It Came from the Nightosphere

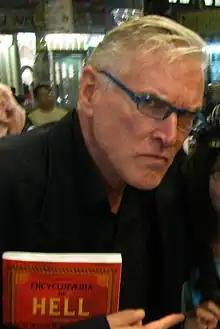
The episode guest stars Martin Olson, who voices Marceline's father, Hunson Abadeer.

Martin Olson, the father of Olivia Olson who voices Marceline, provides the voice for Marceline's demonic father Hunson Abadeer. A year after the series had been cast, Ward approached Olson and asked him if he wanted to voice a character on the show. Olson was apprehensive at first, arguing that he was not an actor but a writer, instead. Ward insisted and Olson eventually relented. Olson later joked that he was "in heaven" during the recording of the dialogue because the episode featured him "fighting to the death with [his] daughter." Olivia later noted that the opportunity to voice act with her father was "pretty cool”. Martin Olson would make a cameo in the third-season episode "Memory of a Memory", and would be featured in major roles in the fourth-season two-part episode "Return to the Nightosphere"/"Daddy's Little Monster", and the tenth-season episode "Marcy & Hunson".